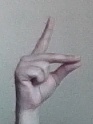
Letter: ta